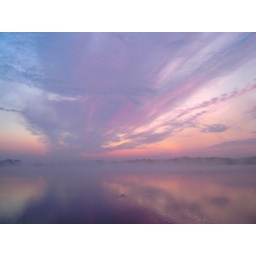
The sky over the lake about 20 minutes before sunrise